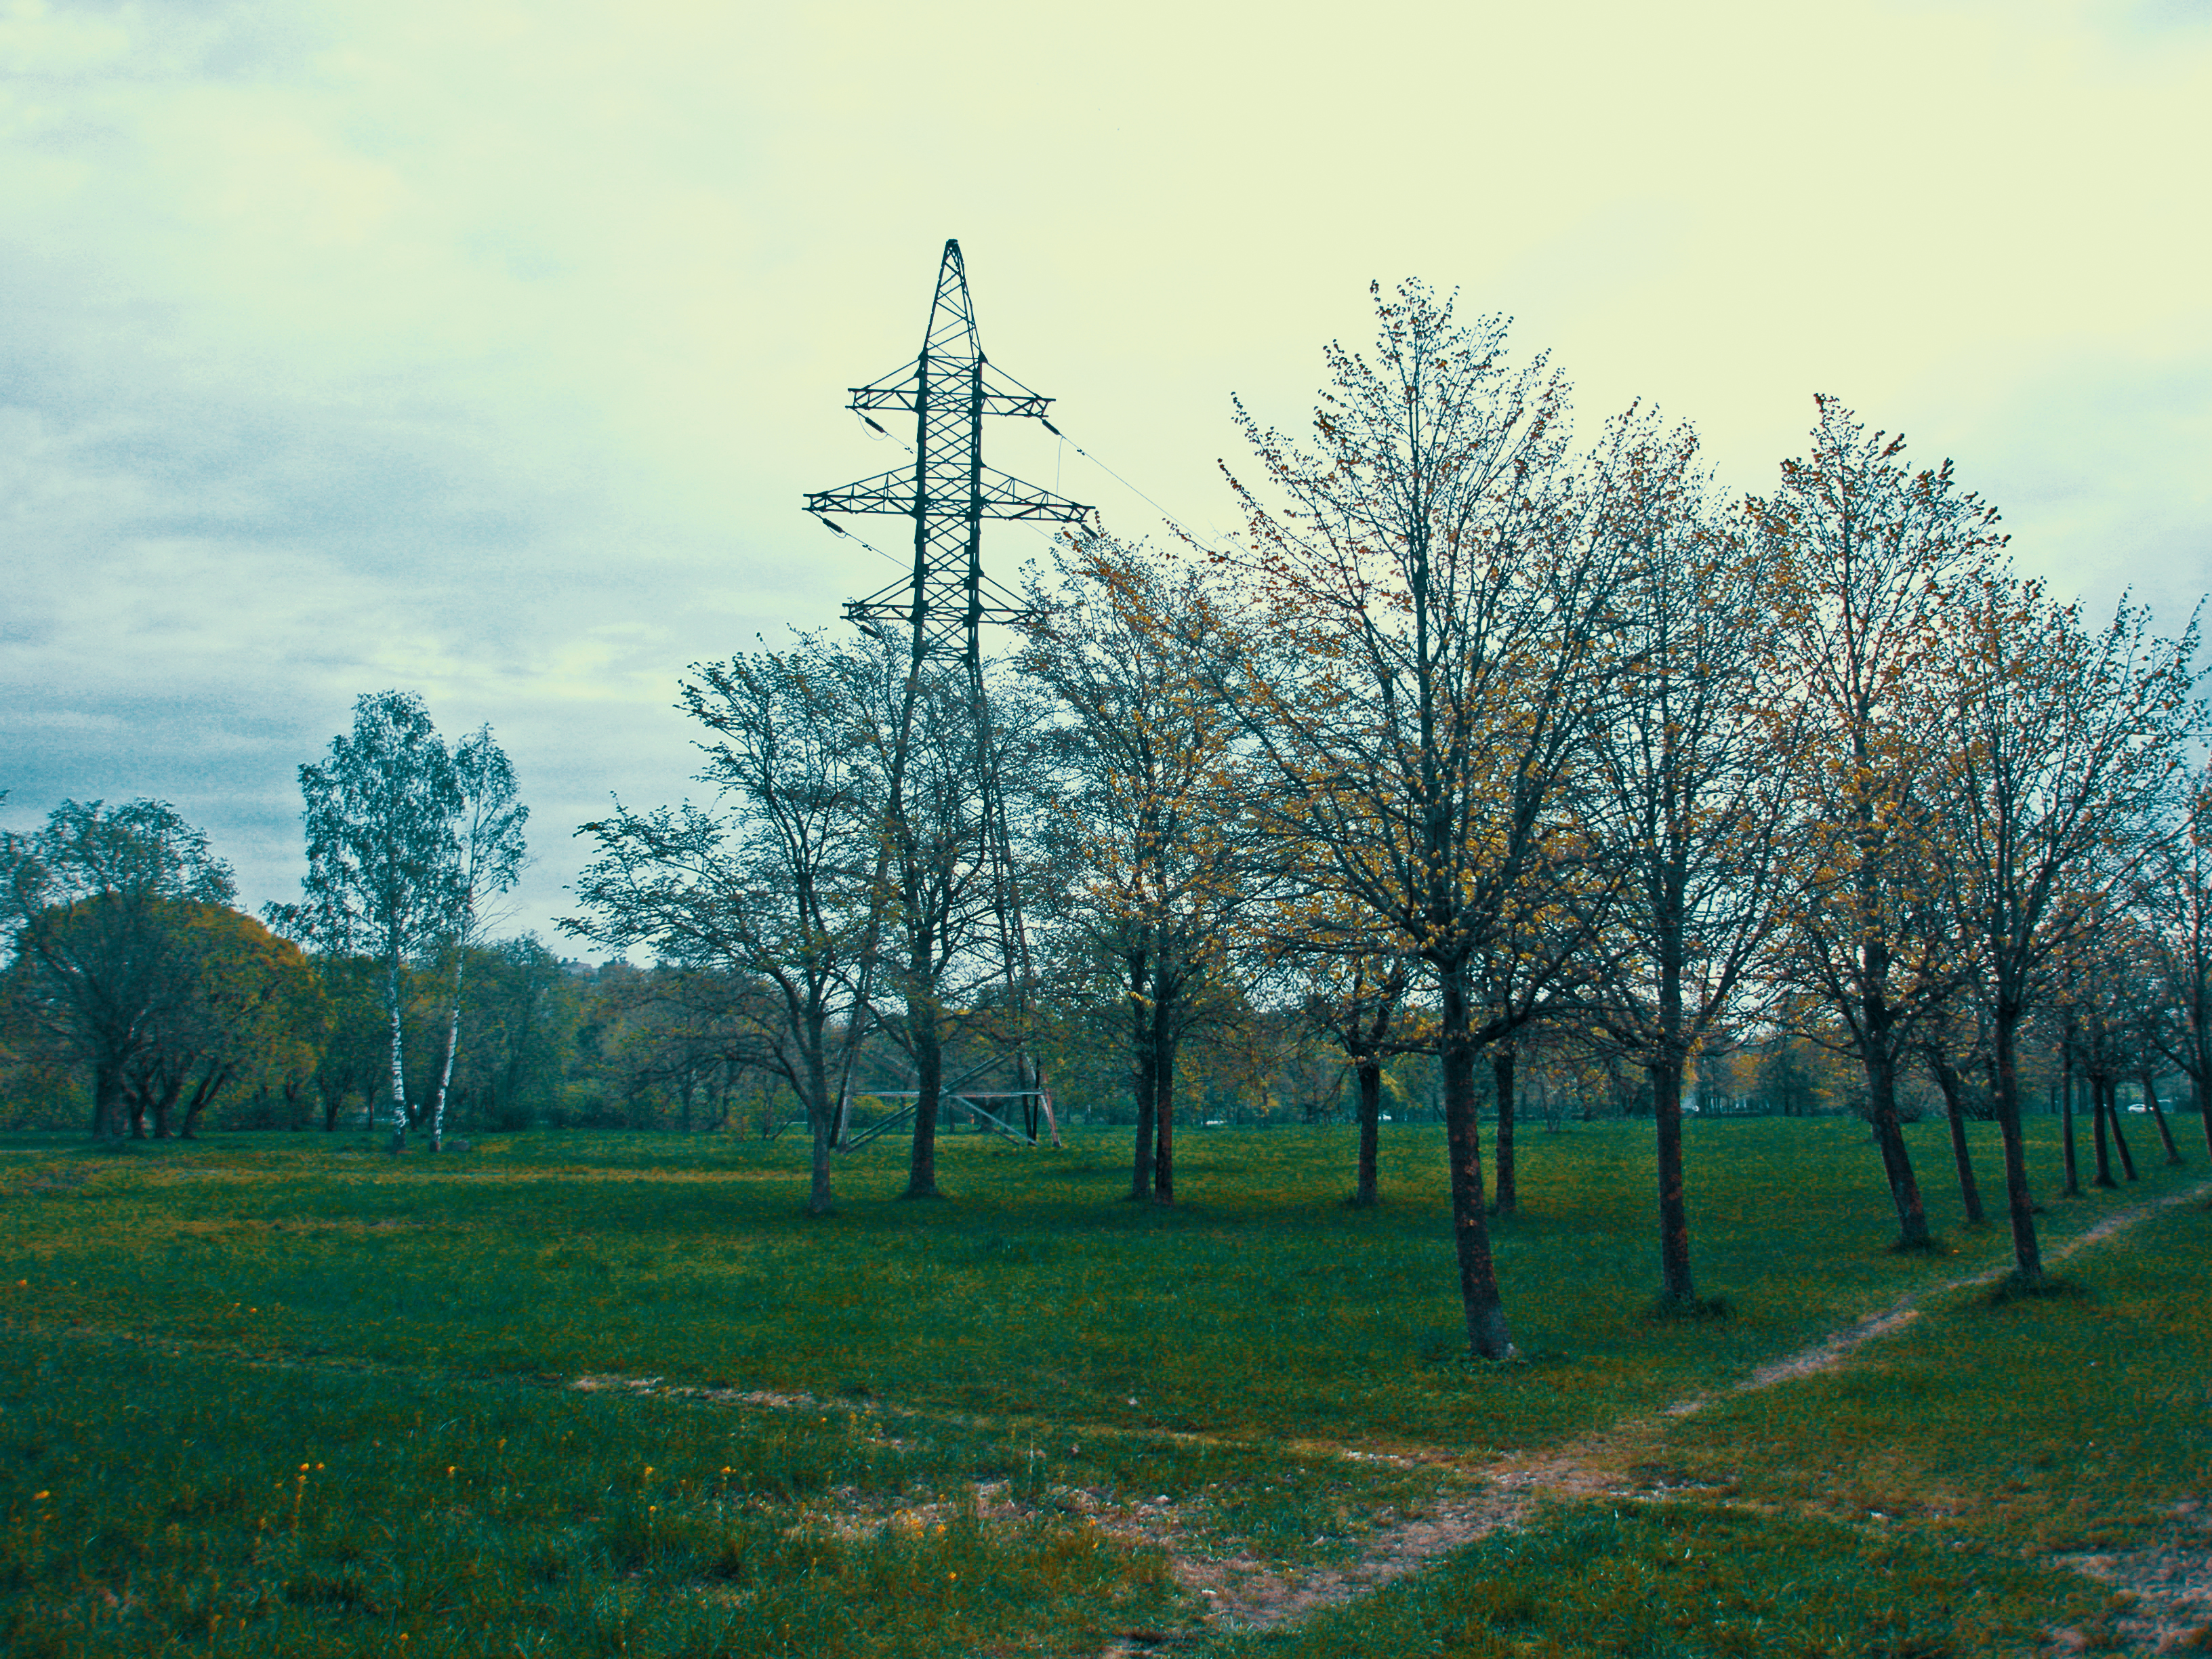
images, sky, cloud, plant, ecoregion, natural landscape, branch, tree, land lot, People in nature, twig, grass, plain, landscape, grassland, trunk, meadow, forest, grass family, prairie, field, horizon, pasture, electricity, overhead power line, cumulus, temperate broadleaf and mixed forest, transmission tower, woodland, hill, grove, wind, pole, conifer, plant stem, public utility, plantation, winter, electrical supply